Charlotte Clark

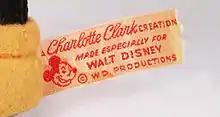
Charlotte Clark Doll label.

Shortly following the release of Walt Disney's "Steamboat Willie", Clark designed the first Mickey Mouse doll in early 1930. She obtained permission from the Disney Studio, and the dolls began to appear in the Los Angeles area stores. Demand soon exceeded her ability to produce the dolls, so Clark designed sewing patterns so that customers could make their own dolls at home. Walt and Roy Disney were so pleased with Charlotte's Mickey Mouse doll that they rented a building on Hyperion Avenue near the studio, titled the Doll House. Here Charlotte and six other seamstresses produced 300 to 400 dolls per week. These first production dolls were rubber-stamped on the underside of the doll's foot: "Walt Disney's Mickey Mouse Design Patent Applied For". Clark's character creations set the design standard for all Disney merchandising for dolls thereafter. As the collection of Disney characters grew, Clark created patterns for Donald Duck, Pluto, Minnie Mouse and other popular characters which were licensed and produced by manufactures worldwide.